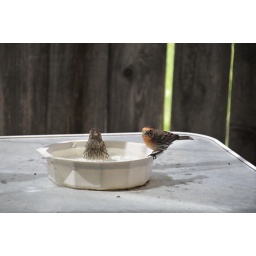
A female house finch relaxes in the water while her mate looks on.